Clock Tower, Multan

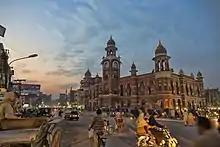
Multan's Ghanta Ghar dates from the British colonial period, and was built in the Indo-Saracenic style.

Ghanta Ghar or Clock Tower of Multan was built in 1884 in British India. After passing the municipal act of 1883 British needed offices to run the city. They started constructing Ghanta Ghar in Multan on 12 February 1884 and it took 4 years to completely build this building. It was constructed over the ruins of Haveli of Ahmad Khan Sadozai which was completely destroyed during Siege of Multan. The hall and building were named 'Ripon Hall and Ripon Building' after the name of Ripon, viceroy of India at that time. And clock tower was named Northbrook Tower after the name of Northbrook, a former Viceroy of India (1872–3).